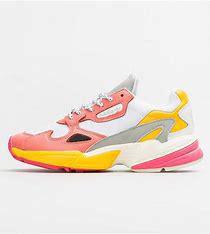
Brand: Adidas
Model: Falcon